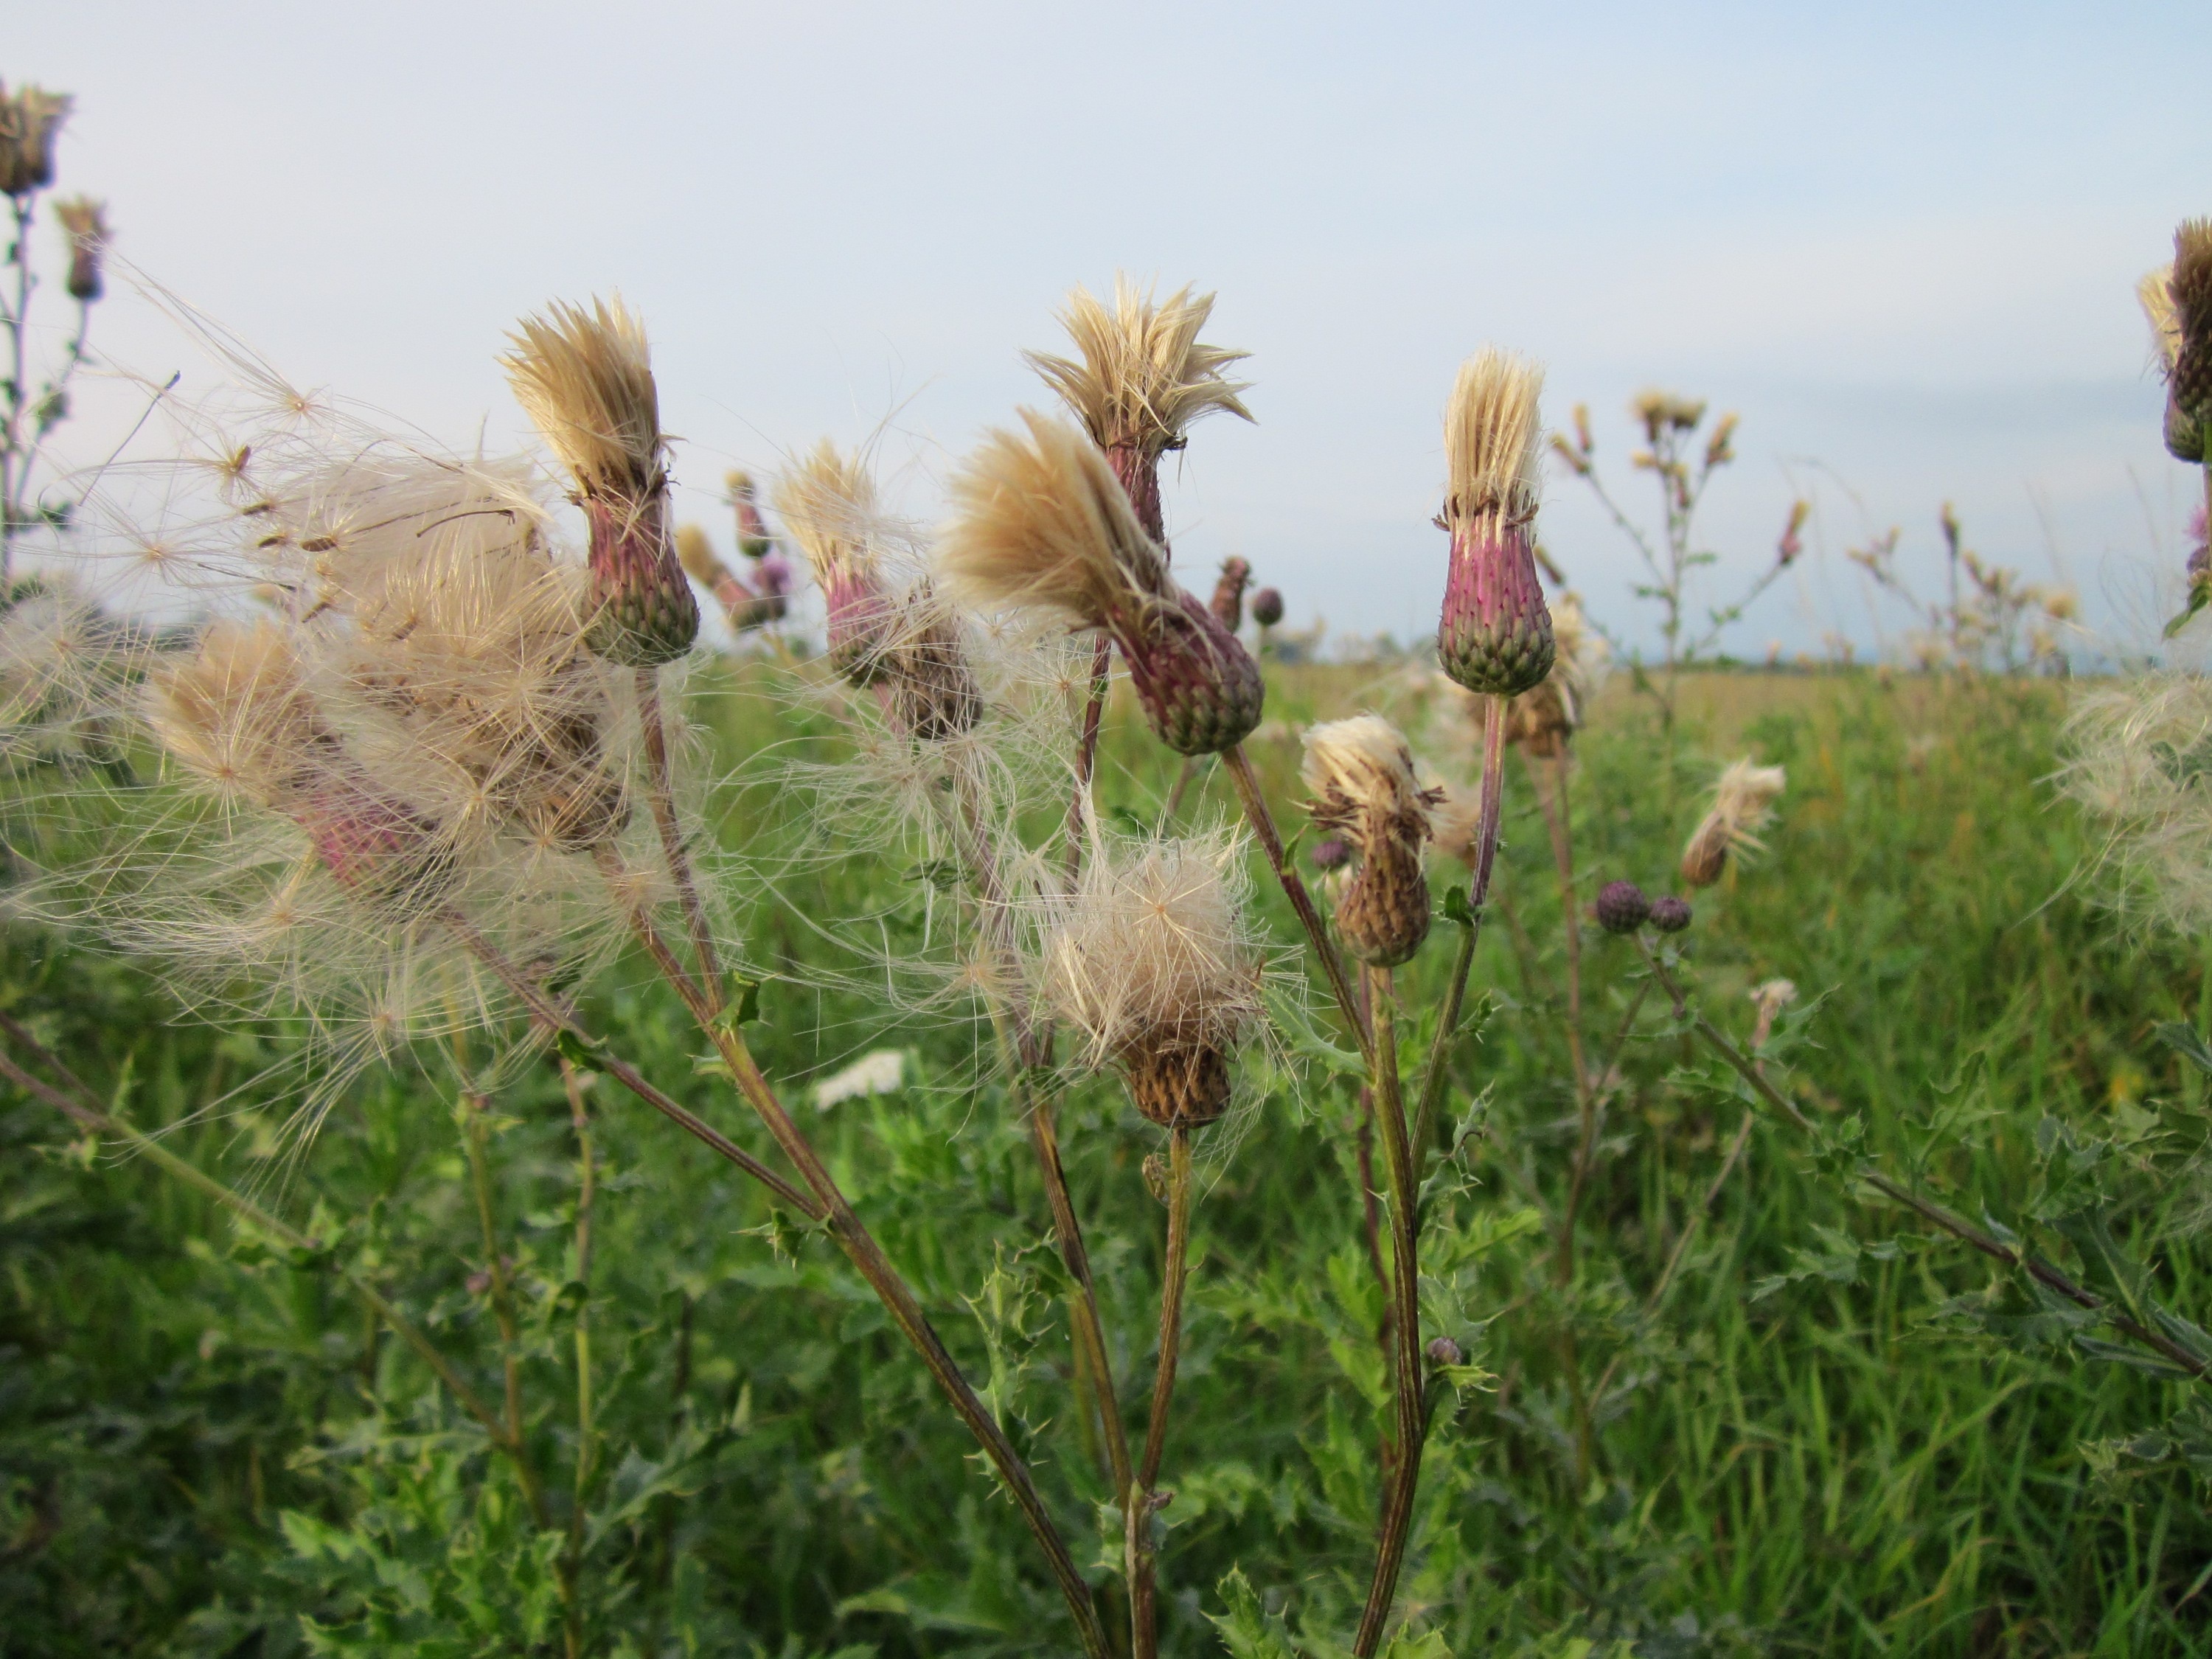
grass, prickly, plant, field, meadow, prairie, flower, botany, agriculture, flora, wildflower, grassland, vegetation, species, field thistle, flowering plant, cirsium arvense, creeping thistle, grass family, land plant, corn thistle, cursed thistle